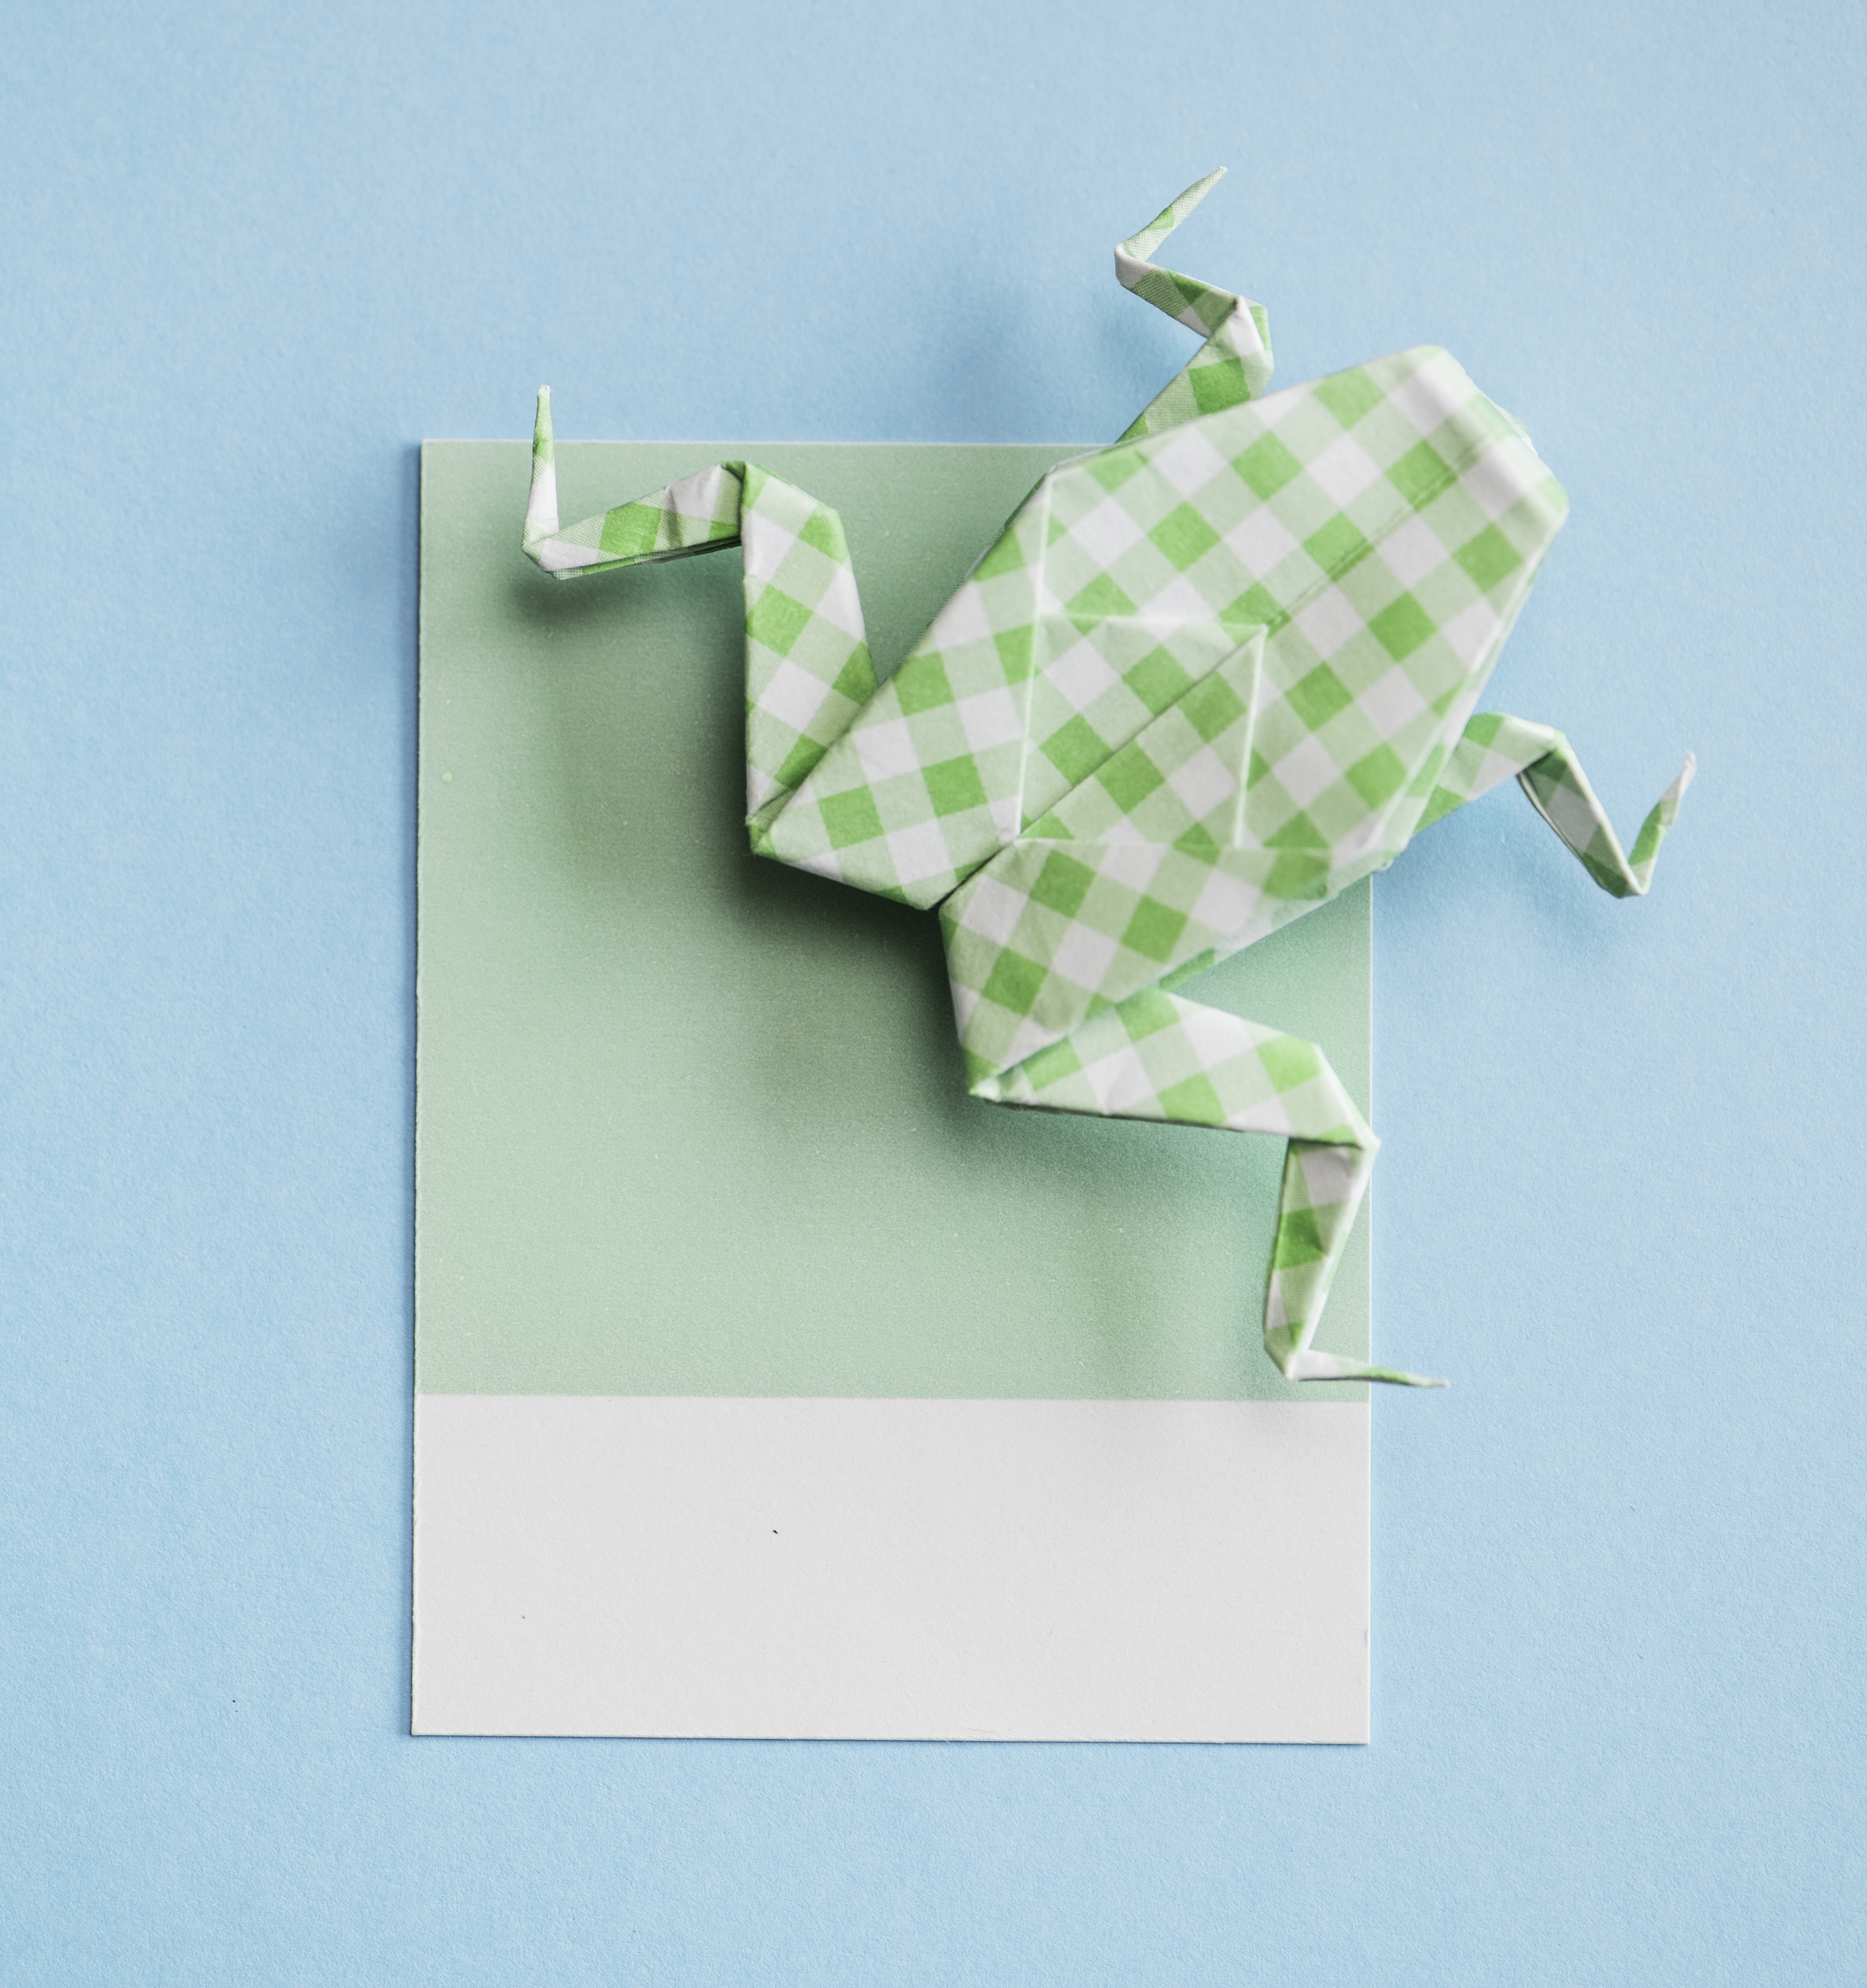
animal, art, background, blue, bright, card, close up, colorful, concept, craft, creativity, cute, decoration, decorative, design, folded, folded paper, frog, green, handicraft, handmade, isolated, lay flat, letter, micro, mint, object, origami, paper, paper craft, top view, toy, white, product